Semqen

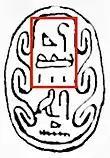
"Hyksos" on the seal of king Semqen.

The original location of the seal, the title it is inscribed with and its design led Ryholt to propose that Semqen belonged to the early 15th Dynasty, although he also points to the conjectural nature of this proposition. Ryholt further adds that the title "Heka-chasut", even if securely dated to the 15th Dynasty, may not have been borne only by the rulers of this dynasty.